Juvenilization of poverty

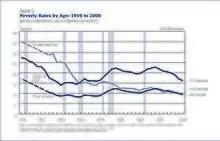

Considering these shifts and anomalous patterns of prosperity, the term "juvenilization of poverty" was coined to give name to the growing understanding the poverty was being increasingly and systematically born by children. The term, in both scholarship and practice, is used to elucidate ways in which children, even in times of economic gains and despite evidence seemingly to the contrary, are at a disproportionate risk of living in poverty.